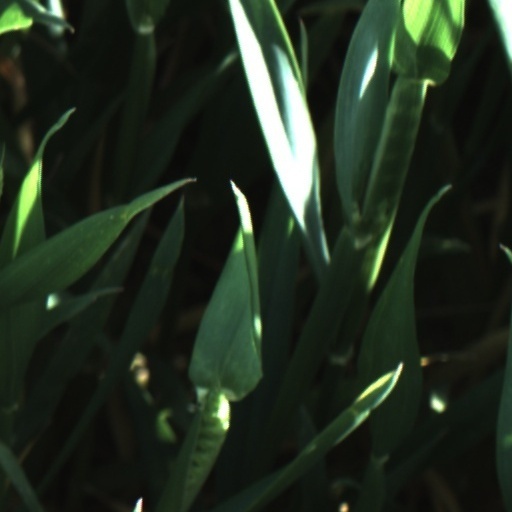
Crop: wheat